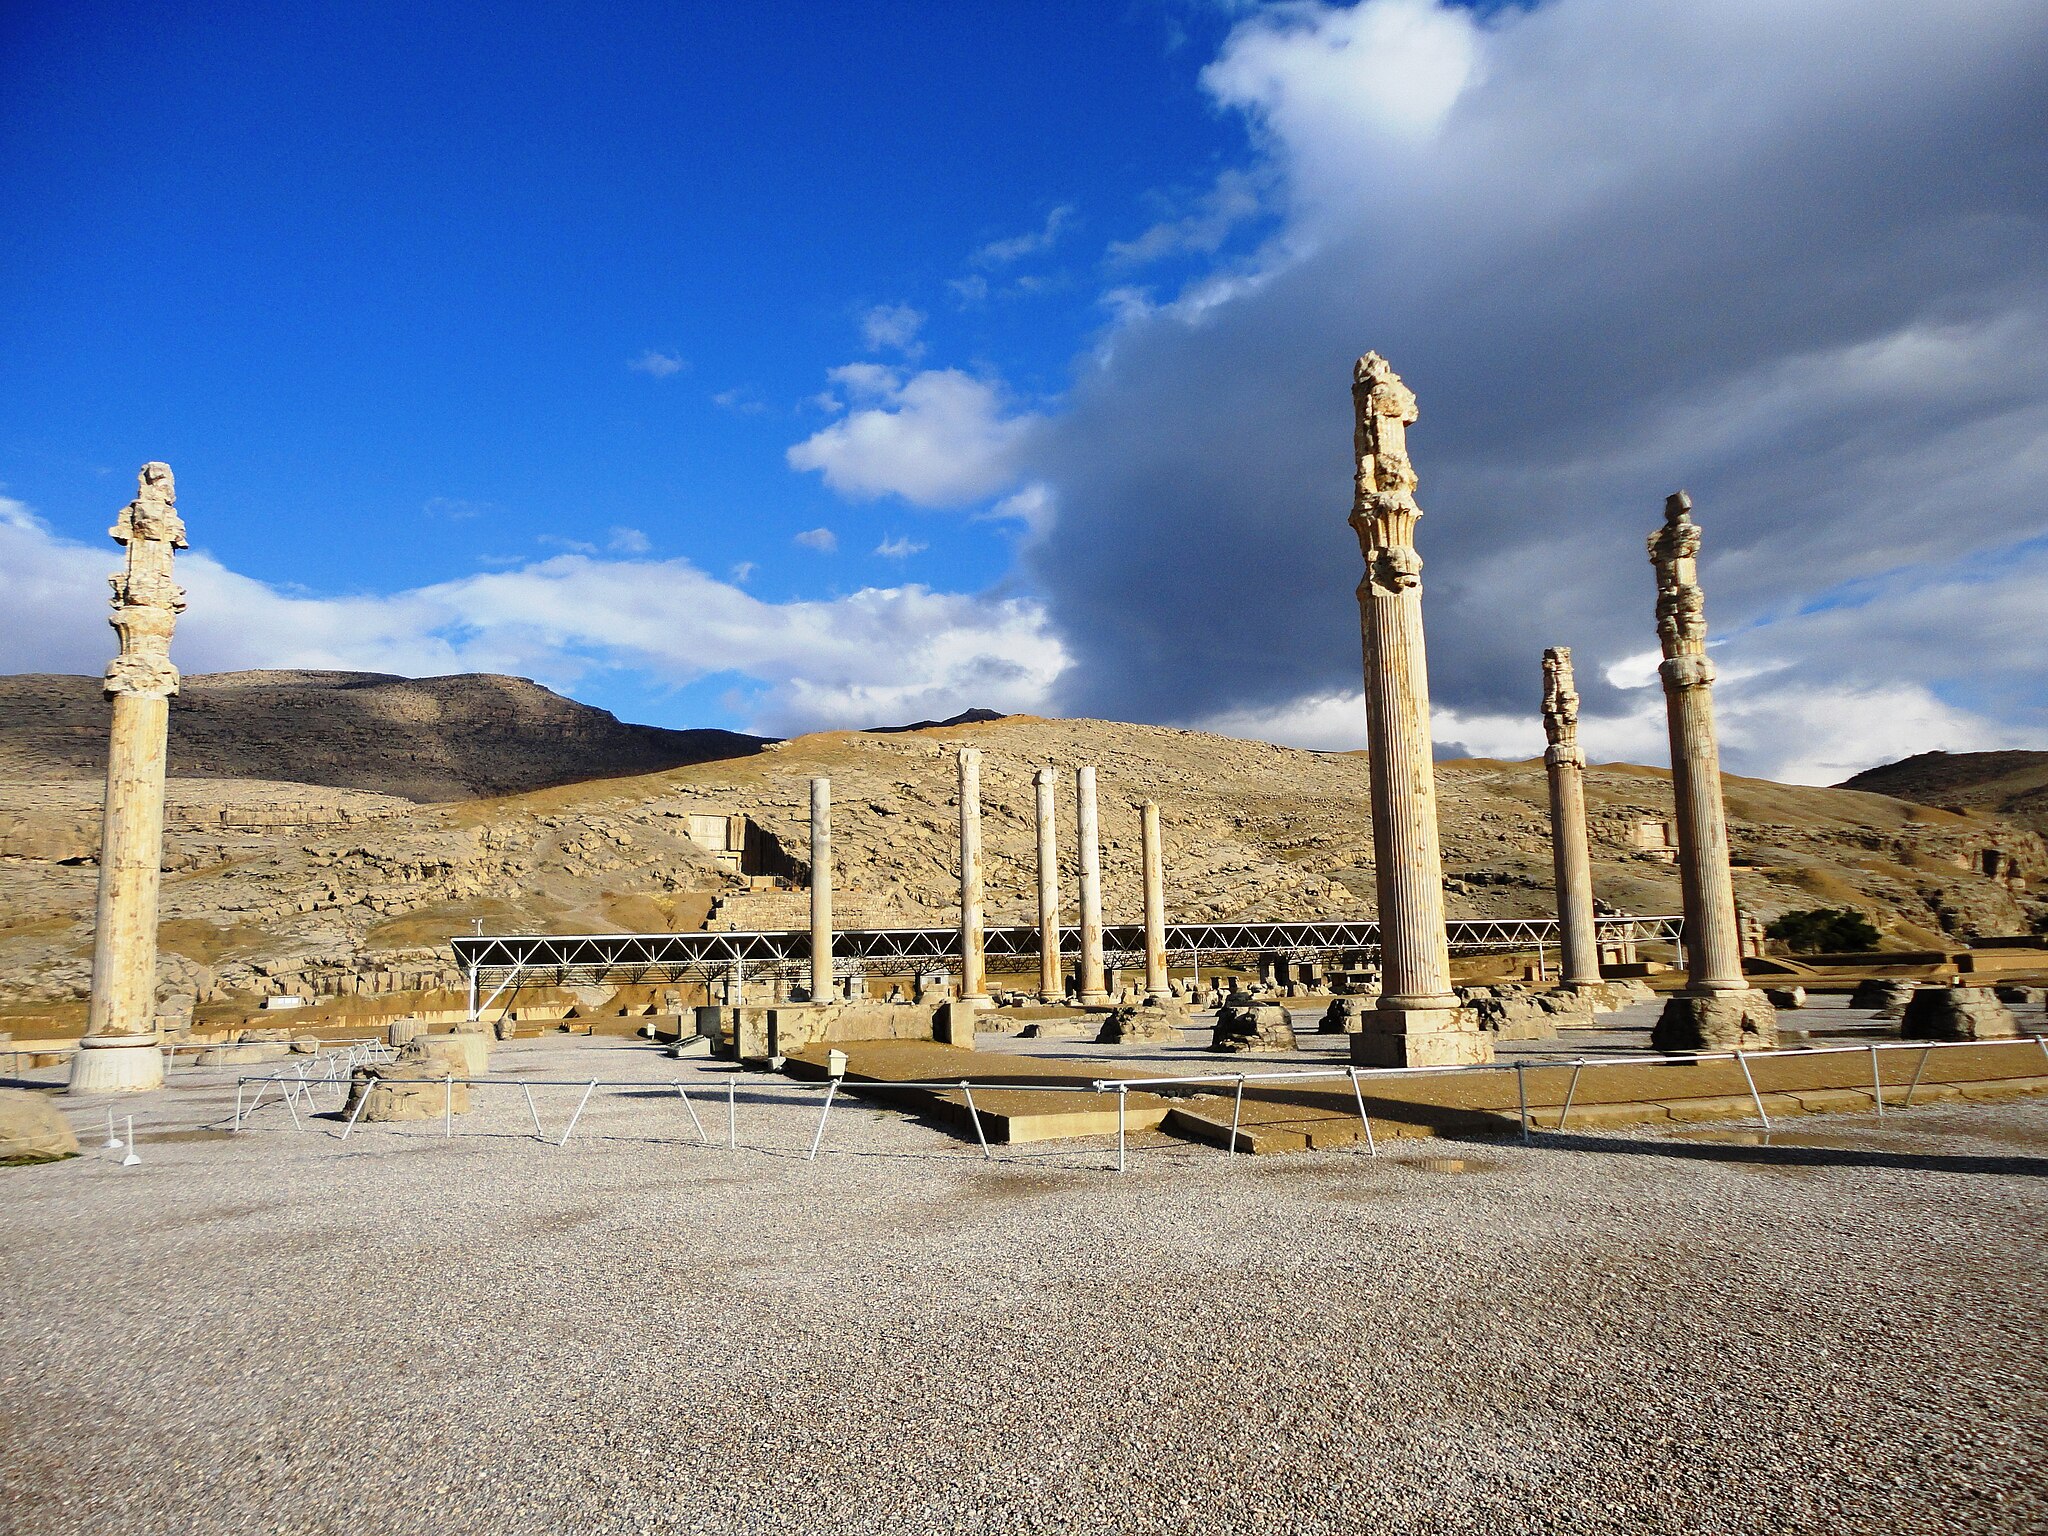
Title: Persian city
Description: Persepolis
Date: 2011-11-28
Categories: Taken with Sony DSC-W350, Apadana of Persepolis, Self-published work, Featured pictures on Wikipedia, Persian, 2011 in Persepolis, Files with Assessments template missing SDC Commons no value quality assessment